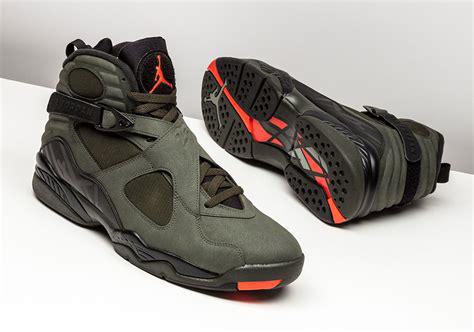
Brand: Jordan
Model: 8 Retro